Auchentiber

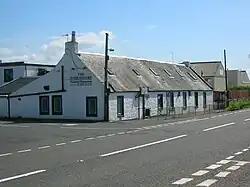
The Torranyard Inn. 2007.

Greenlea, Wardlaw, Law, Redwells, Mid Auchenmade, South Auchenmade, Sunnyside, Sidehead, and Bentfauld farms are in the immediate area.